Hibakusha

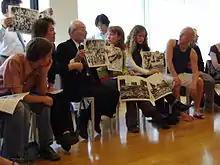
Terumi Tanaka, of Nagasaki, tells young people about his experience and shows pictures. United Nations's International Atomic Energy Agency building in Vienna, during the NPT PrepCom 2007.

The surviving women of Hiroshima and Nagasaki, who could conceive, and were exposed to substantial amounts of radiation, went on and had children with no higher incidence of abnormalities or birth defects than the rate observed in the Japanese population.